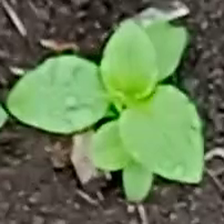
Weed species: Lamber_Quarter_plant(Chenopodium )